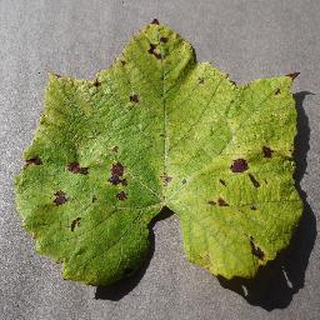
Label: grape_leaf_blight